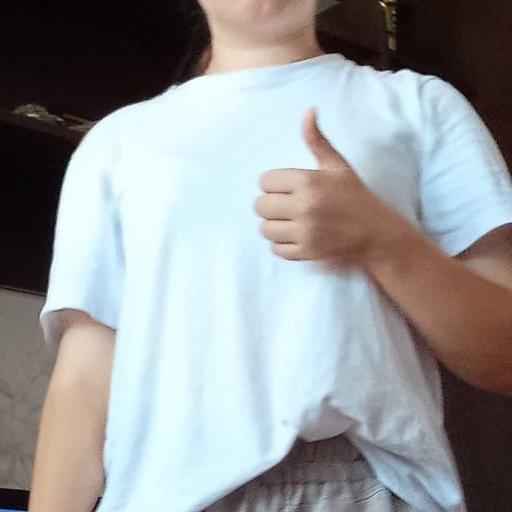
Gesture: like